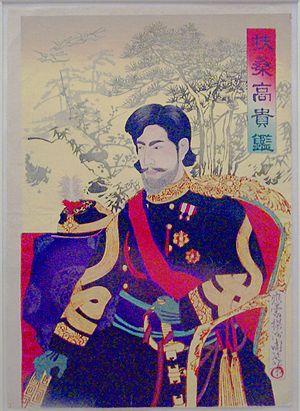
Toyohara Chikanobu, né le 26 septembre 1838 - mort le 29 septembre 1912, est l'un des derniers maîtres incontestables de l'estampe japonaise de la deuxième moitié du XIXᵉ siècle. Son œuvre est essentielle dans la transition entre l'ukiyo-e traditionnel et le nouveau style shin-Hanga.